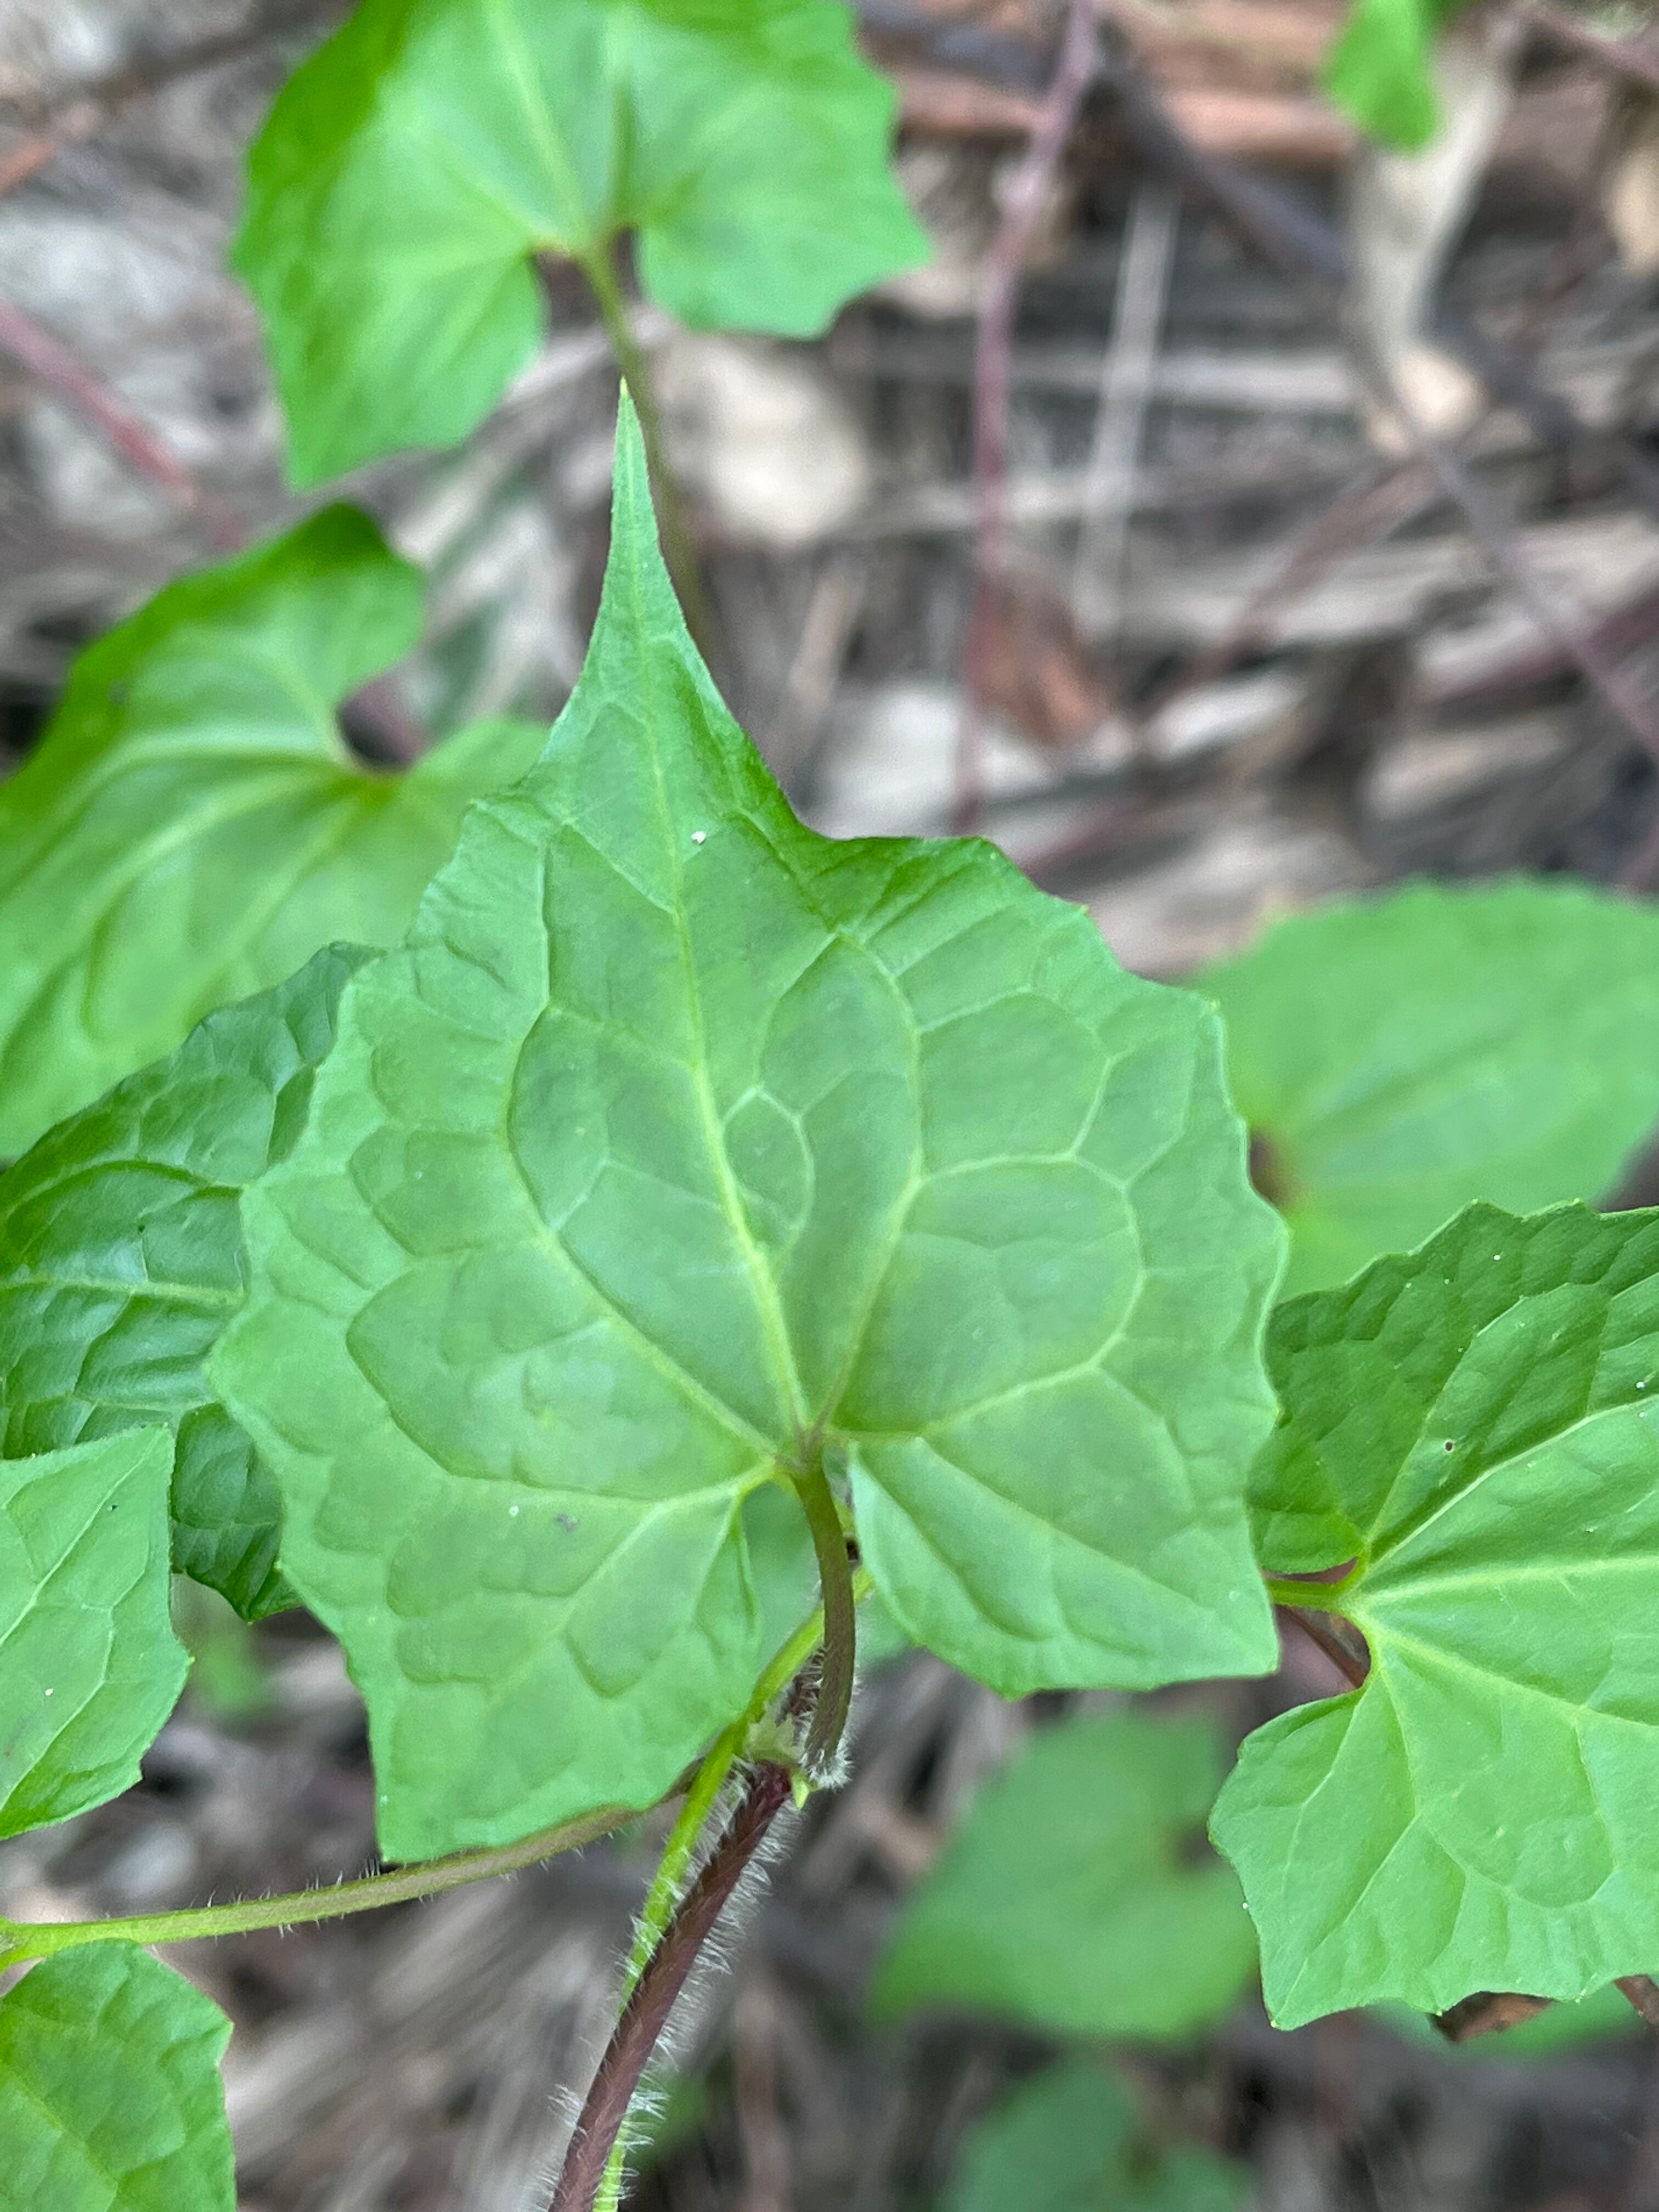
Plant species: mikania-micrantha